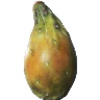
Label: Cactus fruit 1